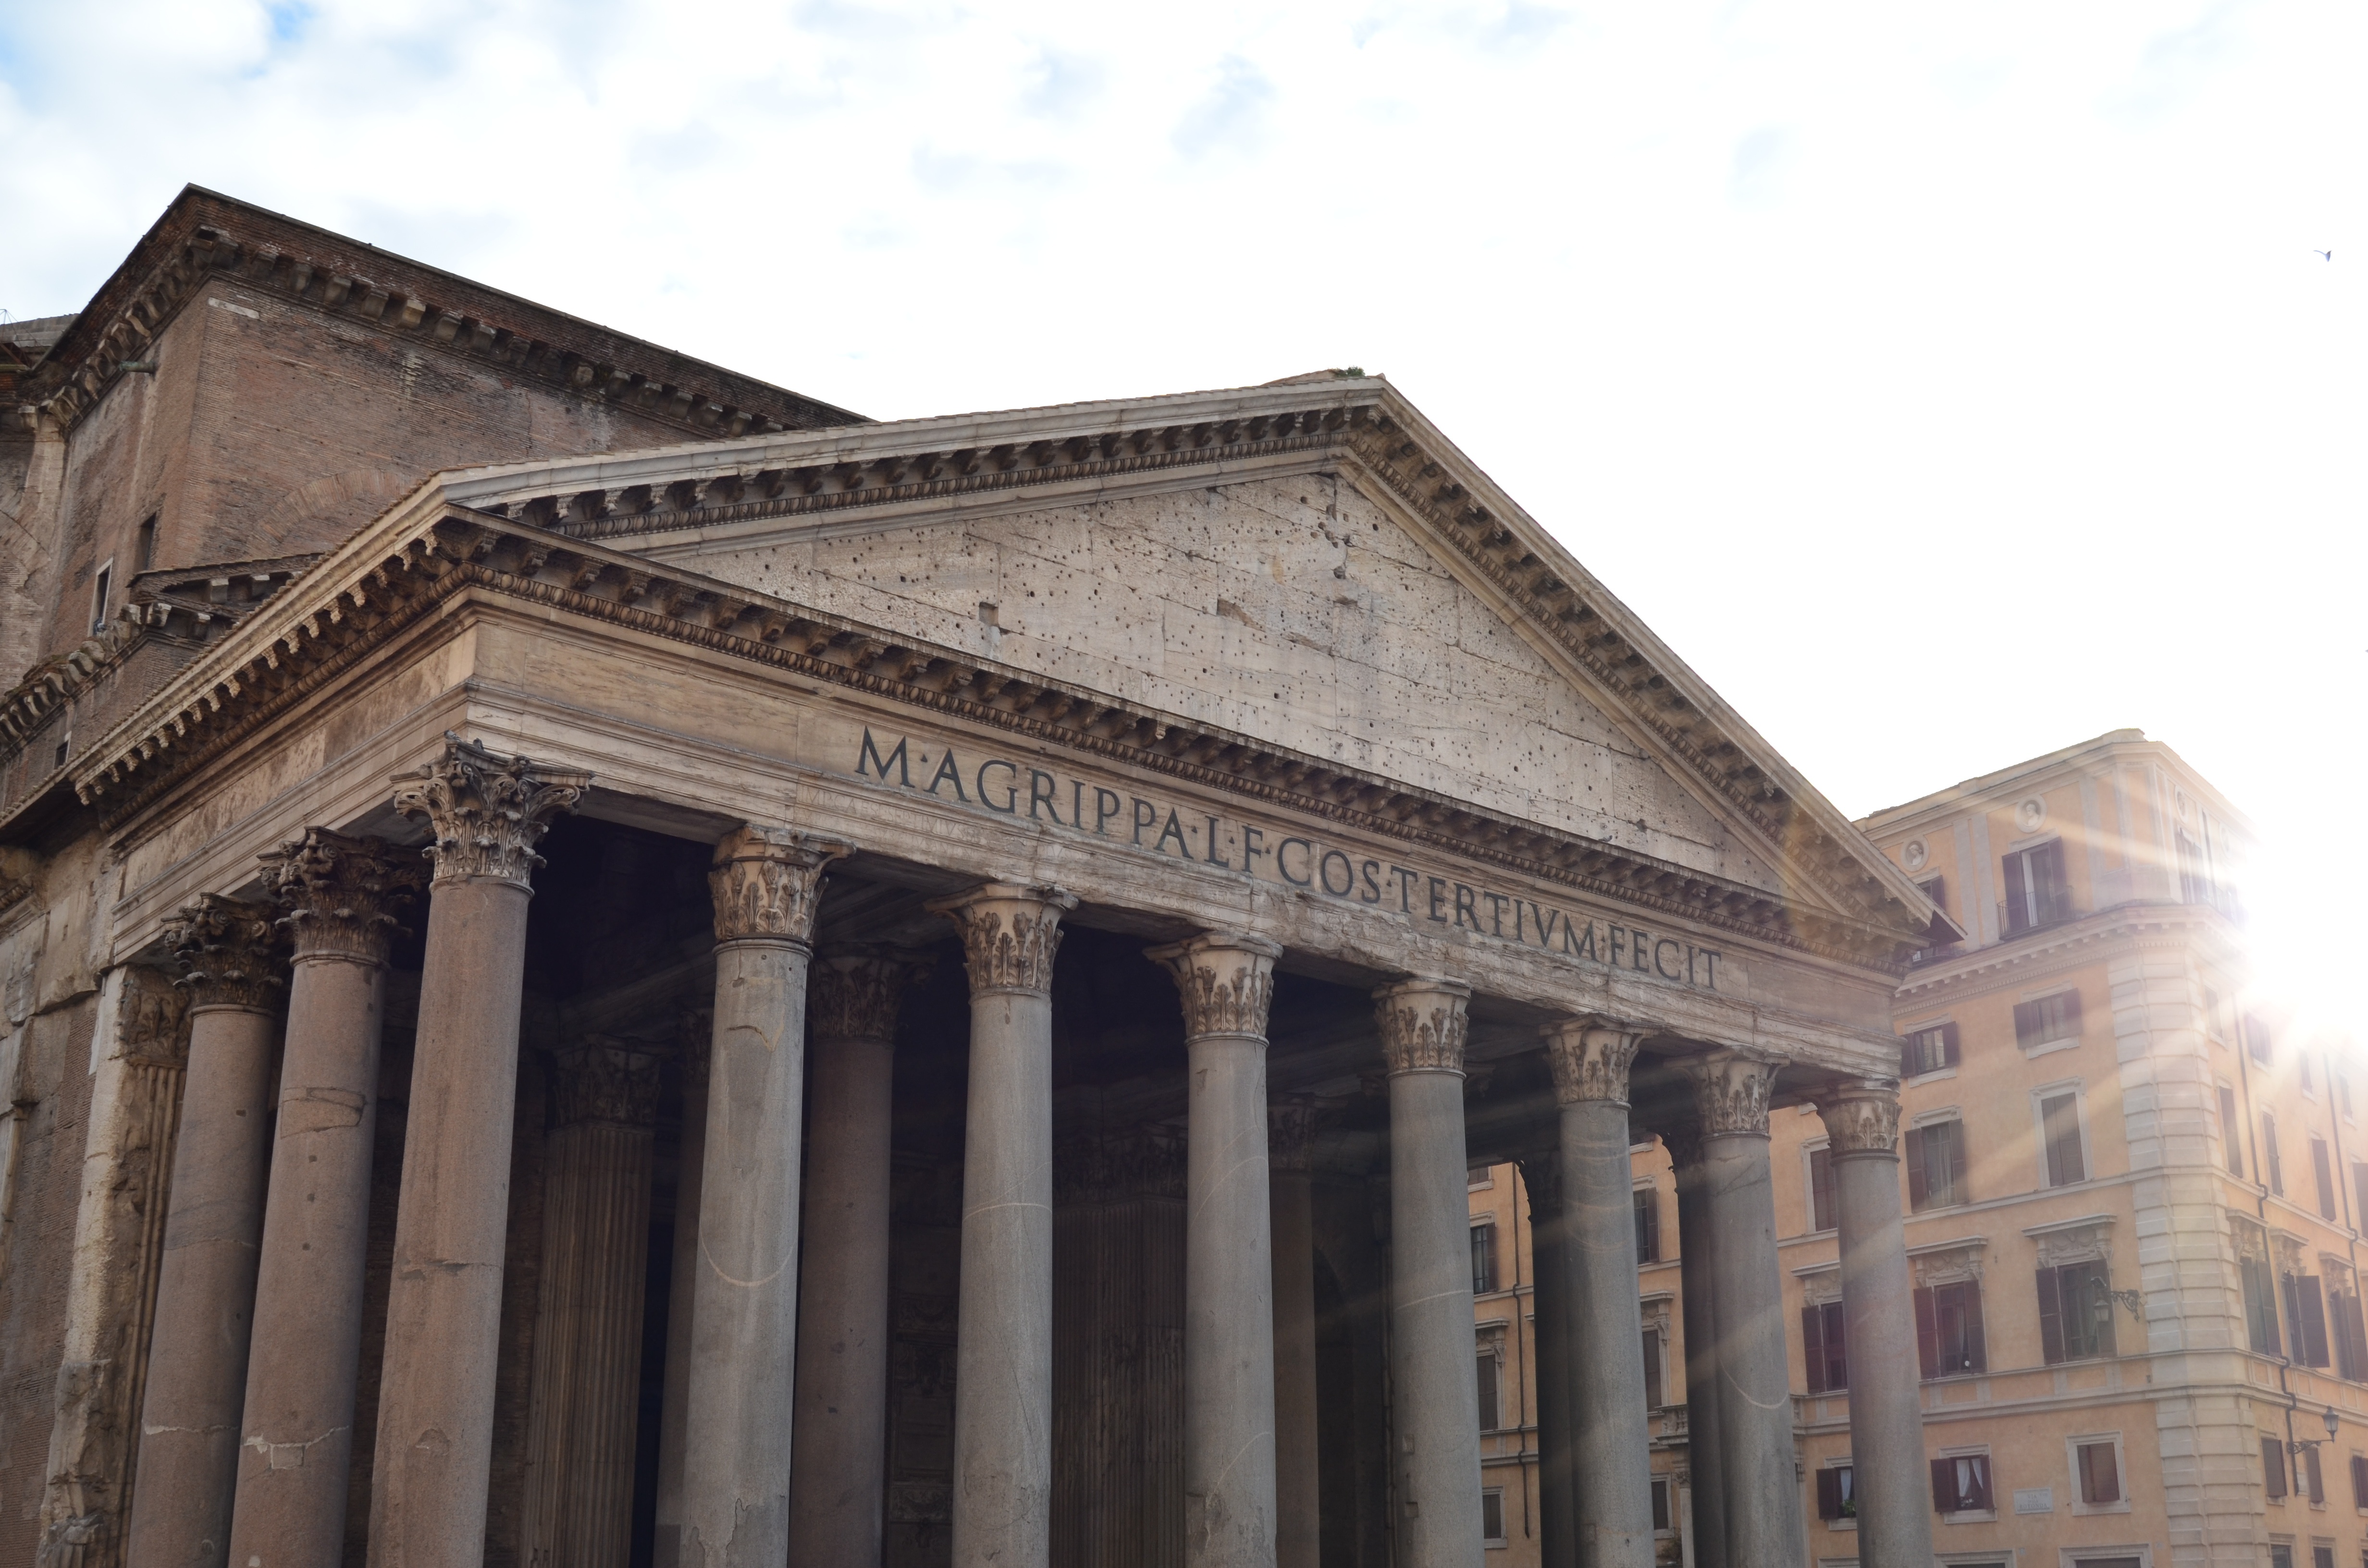
architecture, structure, building, palace, landmark, facade, synagogue, court, basilica, classical architecture, ancient roman architecture